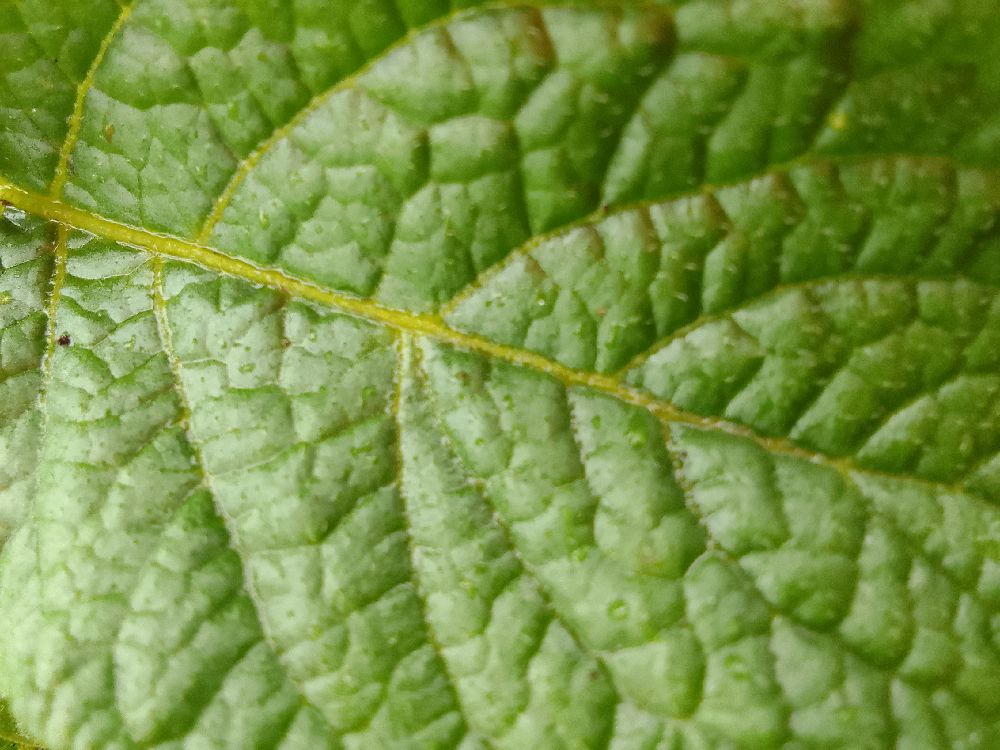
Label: Healthy